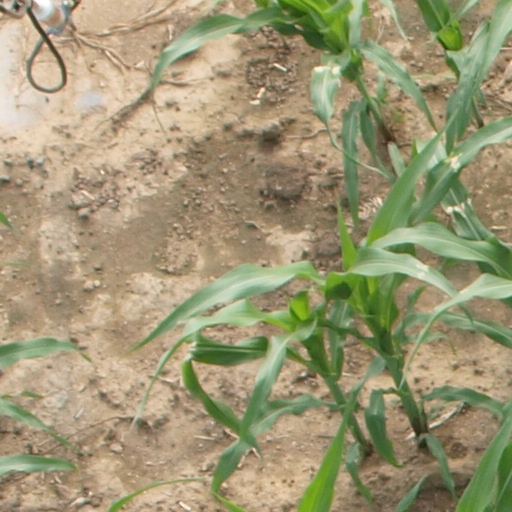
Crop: maize; corn